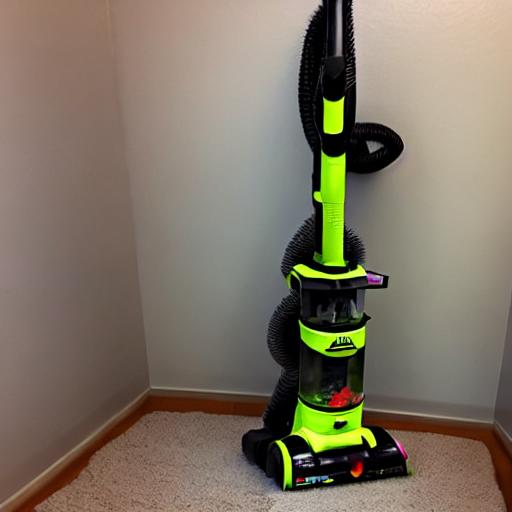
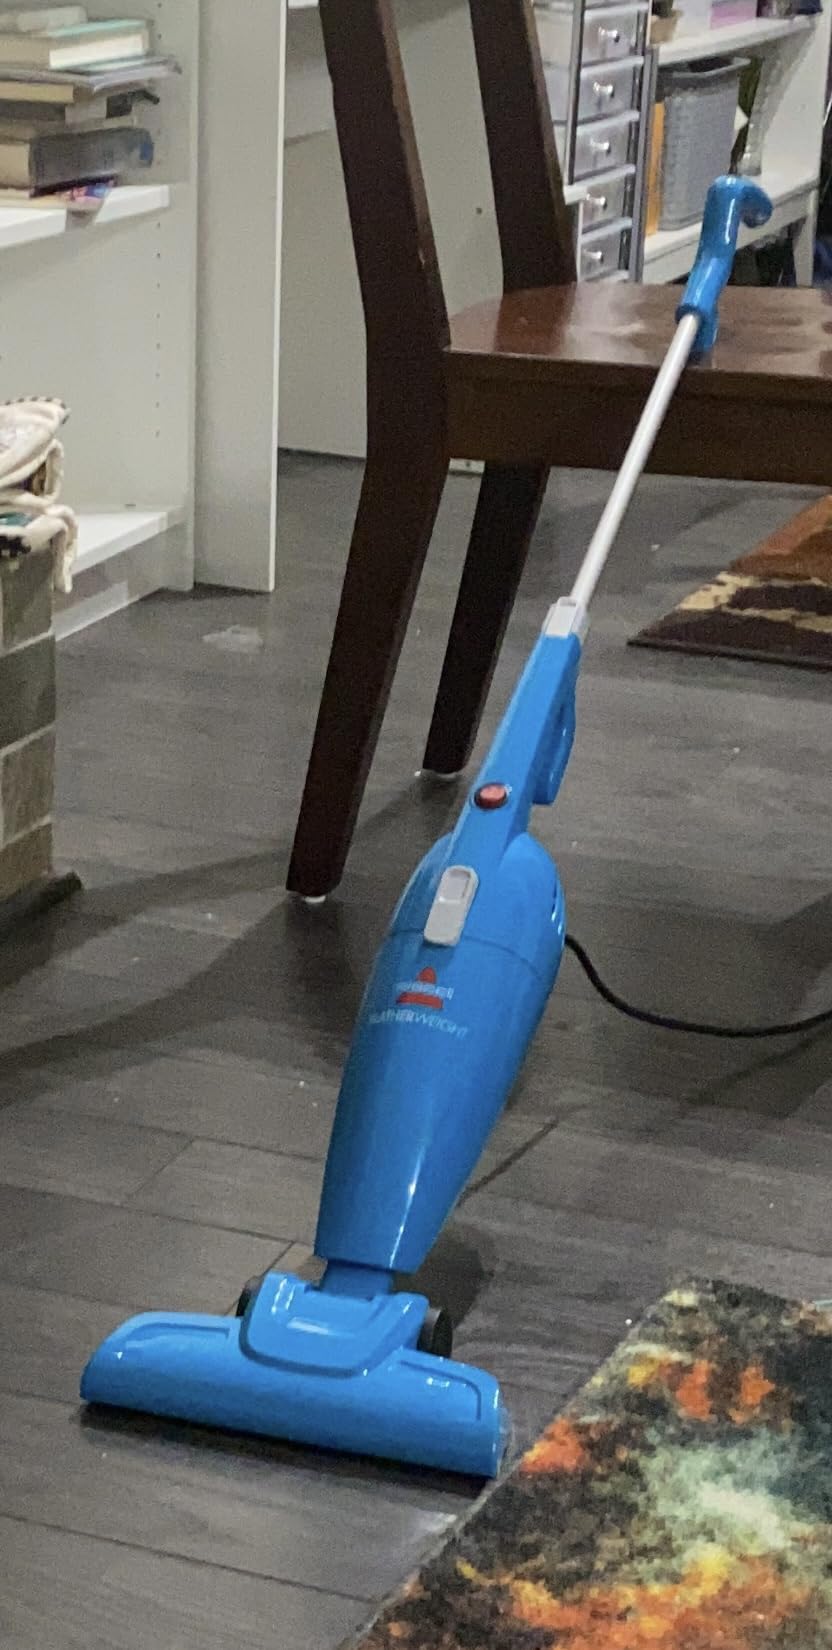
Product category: items_vacuum
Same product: no